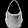
Label: Bag